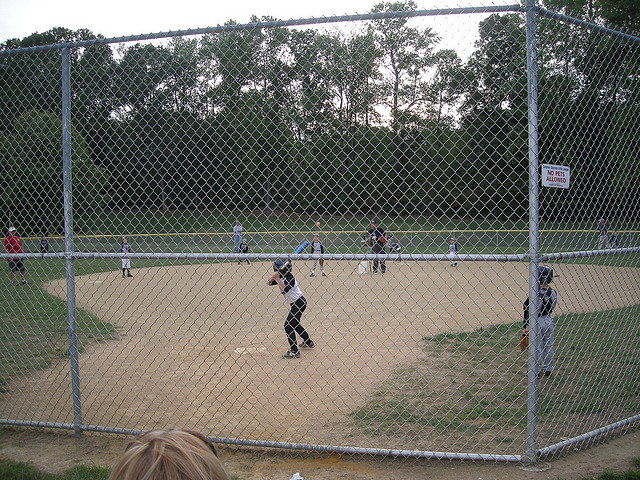
những đứa trẻ khác đang theo dõi động tác giơ gậy lên cao của đứa trẻ áo xám đen